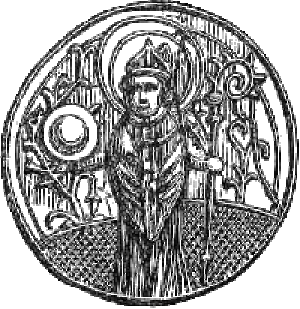
Image de Saint Honoré Saint, patron des boulangers
Honoré d'Amiens est, selon la tradition, le huitième évêque d'Amiens. Patron des boulangers et de la Picardie, il est vénéré comme saint dans l'Église catholique romaine et l'Église orthodoxe.